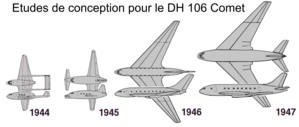
Études de conception pour le De Havilland DH 106 Comet.
Le de Havilland DH 106 Comet est le premier avion de ligne à réaction de l'histoire de l'aviation civile. Développé et construit par de Havilland dans son quartier général à Hatfield, dans le Hertfordshire au Royaume-Uni, le prototype Comet 1 effectue son premier vol le 27 juillet 1949. Il est doté d'un style aérodynamique épuré, avec quatre turboréacteurs de Havilland Ghost situés dans les ailes, un fuselage pressurisé et de grands hublots carrés. Pour l'époque, il offre une cabine passagers relativement silencieuse et confortable, et connaît le succès commercial dès son entrée en service en 1952 ; sa vitesse de croisière est de 772 km/h, mais il peut atteindre 805 km/h. Sa capacité d'accueil évolue au fil des modèles, passant de 36 à 44 passagers pour le Comet 1 à 74 à 81 pour le Comet 4.